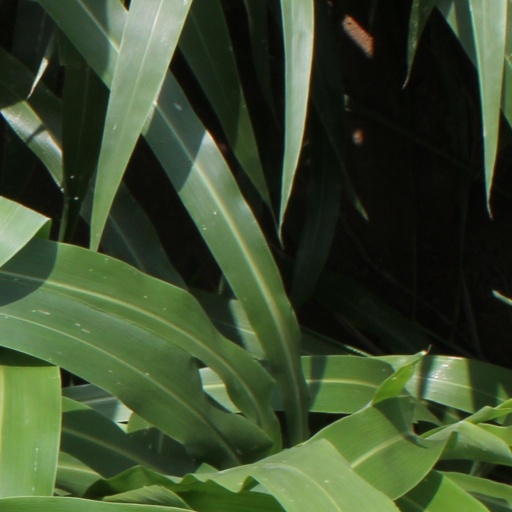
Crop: sorghum